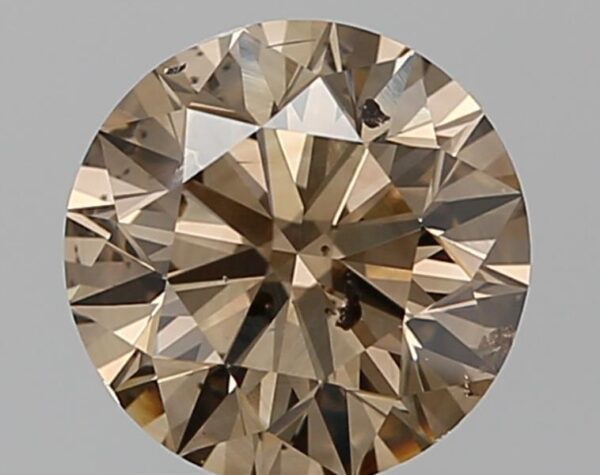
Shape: round
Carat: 1.2
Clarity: SI2
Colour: Y-Z
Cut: VG
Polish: EX
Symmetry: VG
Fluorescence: N
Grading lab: GIA
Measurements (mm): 6.74 x 6.79 x 4.24